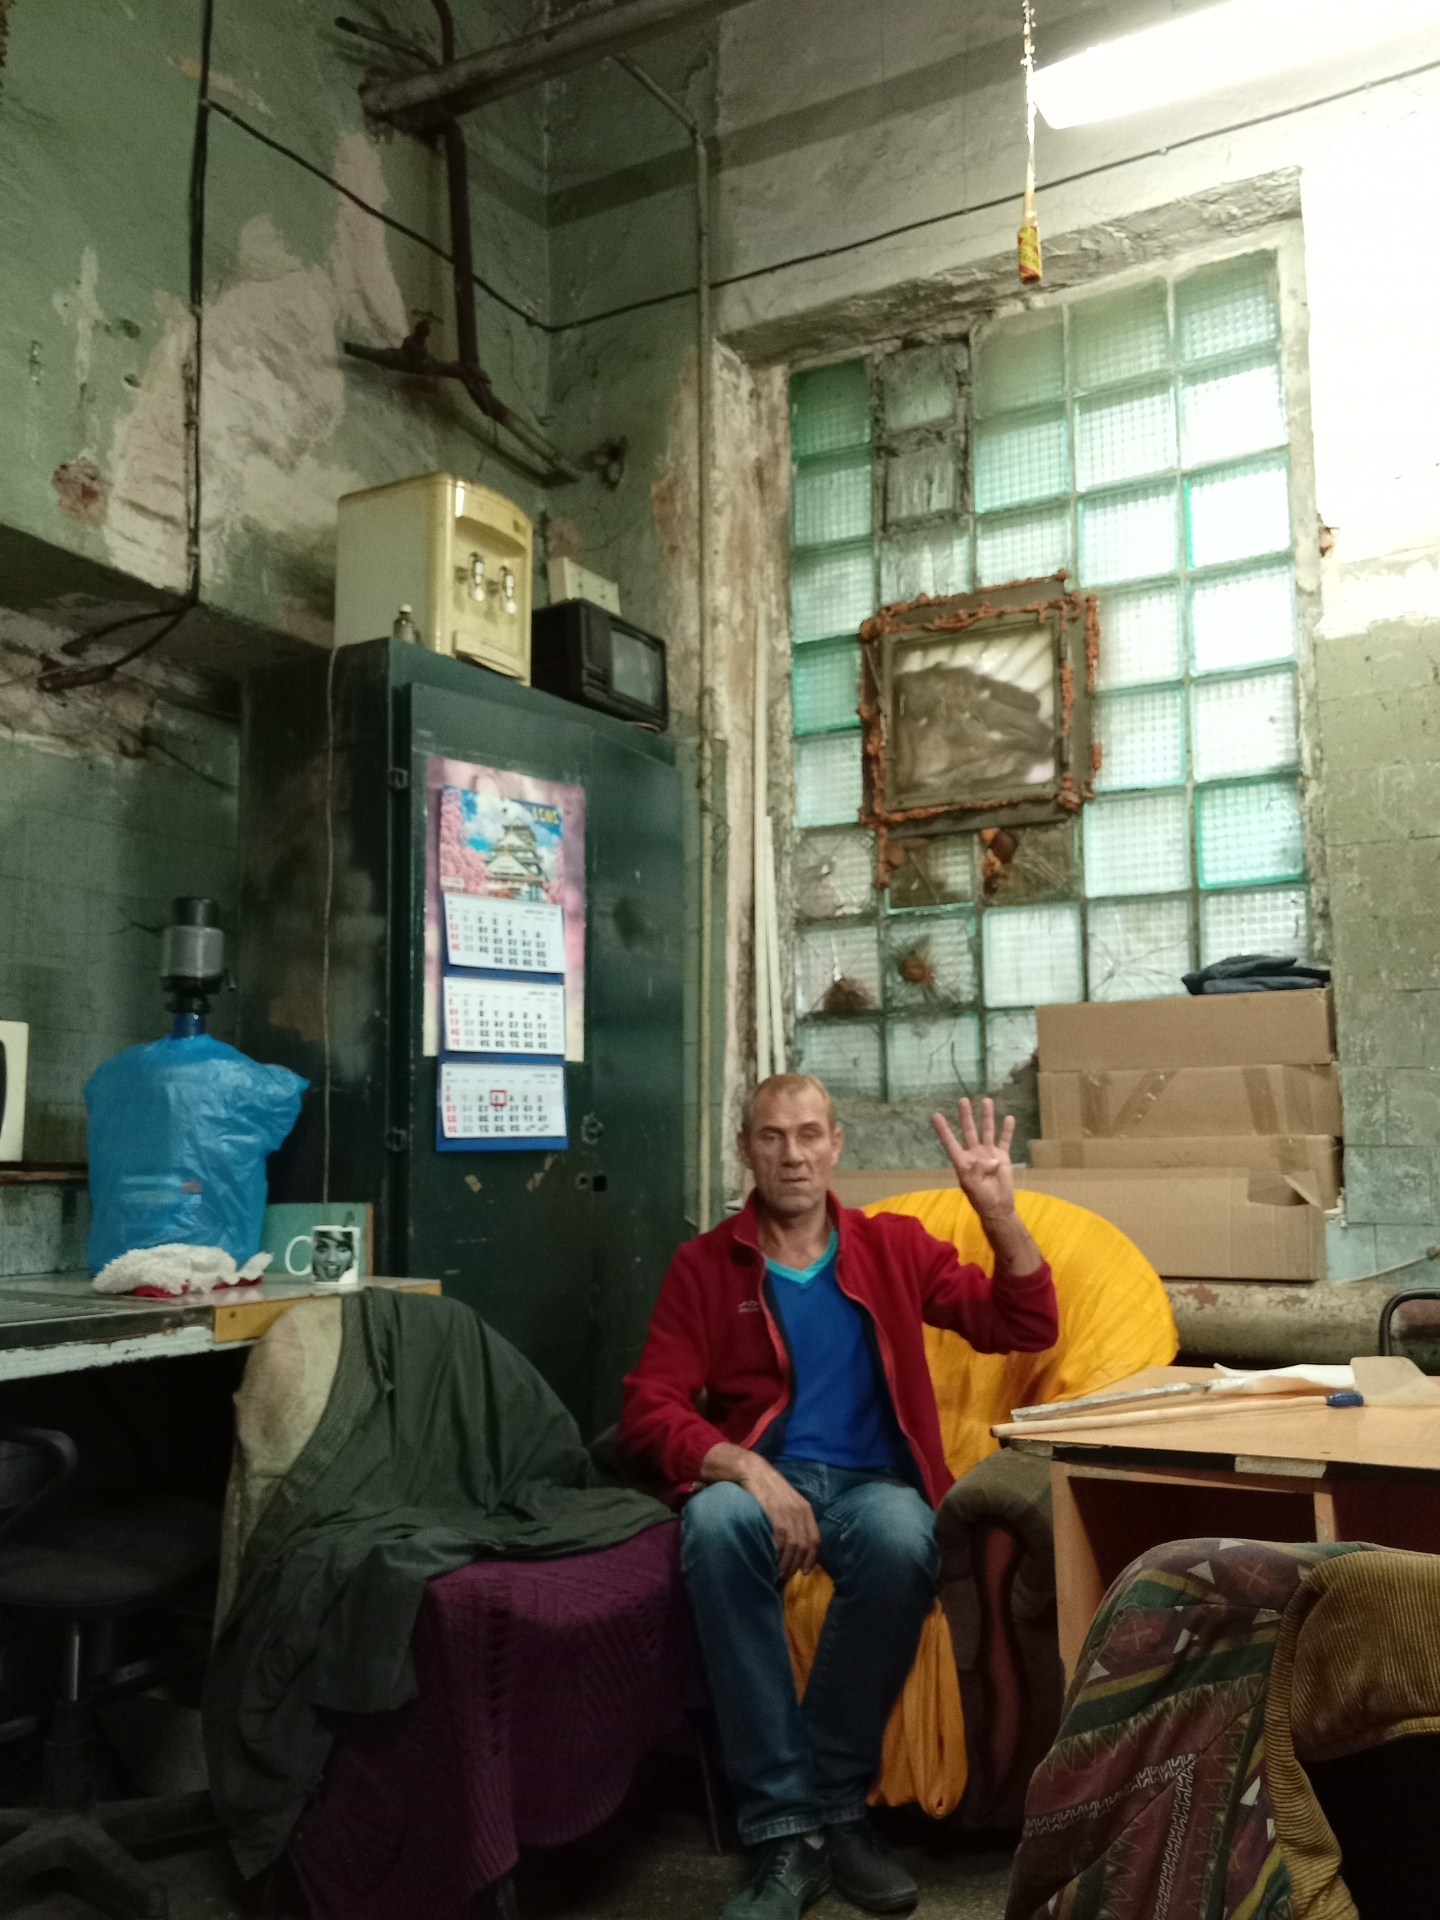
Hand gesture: four